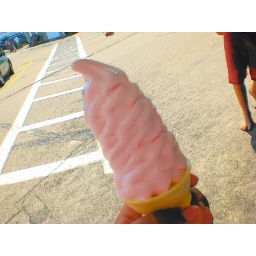
Ice-cream by the beach ... it melted soooo fast, but boy was it yummy!